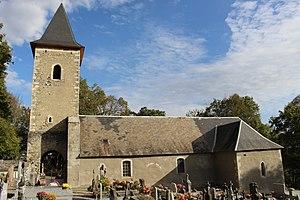
Église Notre-Dame de Montoussé (Hautes-Pyrénées)
La liste des églises des Hautes-Pyrénées recense de manière exhaustive les églises situées dans le département français des Hautes-Pyrénées.
Montoussé est une commune française située dans le département des Hautes-Pyrénées, en région Occitanie.